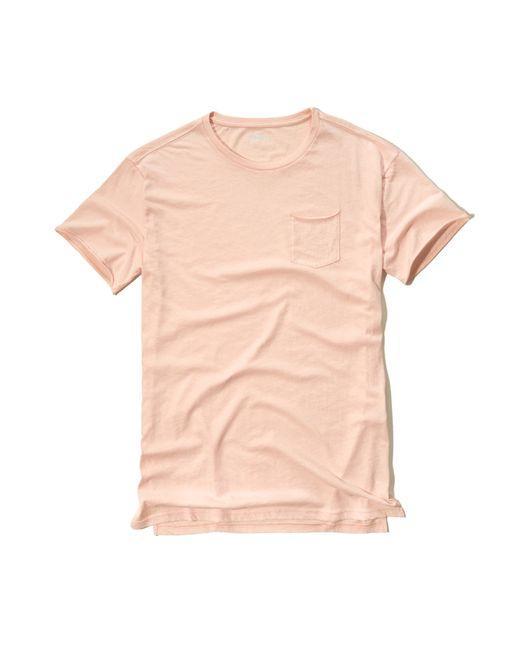
Rosa T-Shirt mit Rundhalsausschnitt und halben Ärmeln für Damen